Scientific Advisory Group for Origins of Novel Pathogens

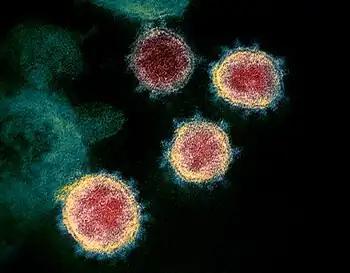

Scientific Advisory Group for Origins of Novel Pathogens (or SAGO) is a permanent advisory body of the World Health Organization, formed in July 2021, with a broad objective to examine emerging infectious diseases, including COVID-19. According to the WHO Director-General, "SAGO will play a vital role in the next phase of studies into the origins of SARS-CoV-2, as well as the origins of future new pathogens." The group was formed after the WHO-convened Global Study of Origins of SARS-CoV-2 was disbanded by the WHO. In February 2022, the WHO Director General visited China and met the Chinese premier and discussed the need for "stronger collaboration on Covid-19 virus origins, rooted in science and evidence". In July 2023, a review article in "The New York Times" details information to date about the origins of the Covid-19 virus.